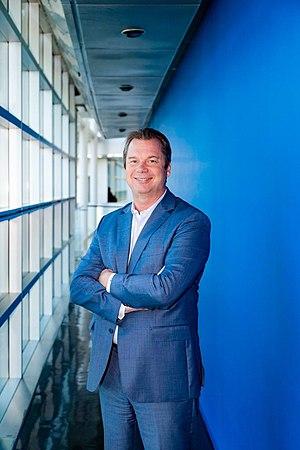
Jérôme Rivière au Parlement Européen en 2019
Jérôme Rivière, né le 8 juillet 1964 à Suresnes, est un homme politique français.